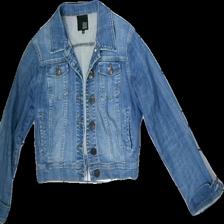
View: front
Type: Jacket
Category: Ladies
Brand: Not in the list
Brand text on label: Gianini
Colors: Blue
Material: 100%cotton
Cut: Regular
Size: 38
Season: Spring
Trend: Denim
Smell: Minor
Price range: 50-100
Recommended usage: Reuse